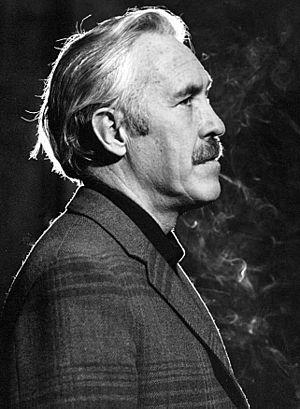
Jason Robards, est un acteur américain de son nom complet Jason Nelson Robards Jr., né le 26 juillet 1922 à Chicago, et mort le 26 décembre 2000 à Bridgeport.